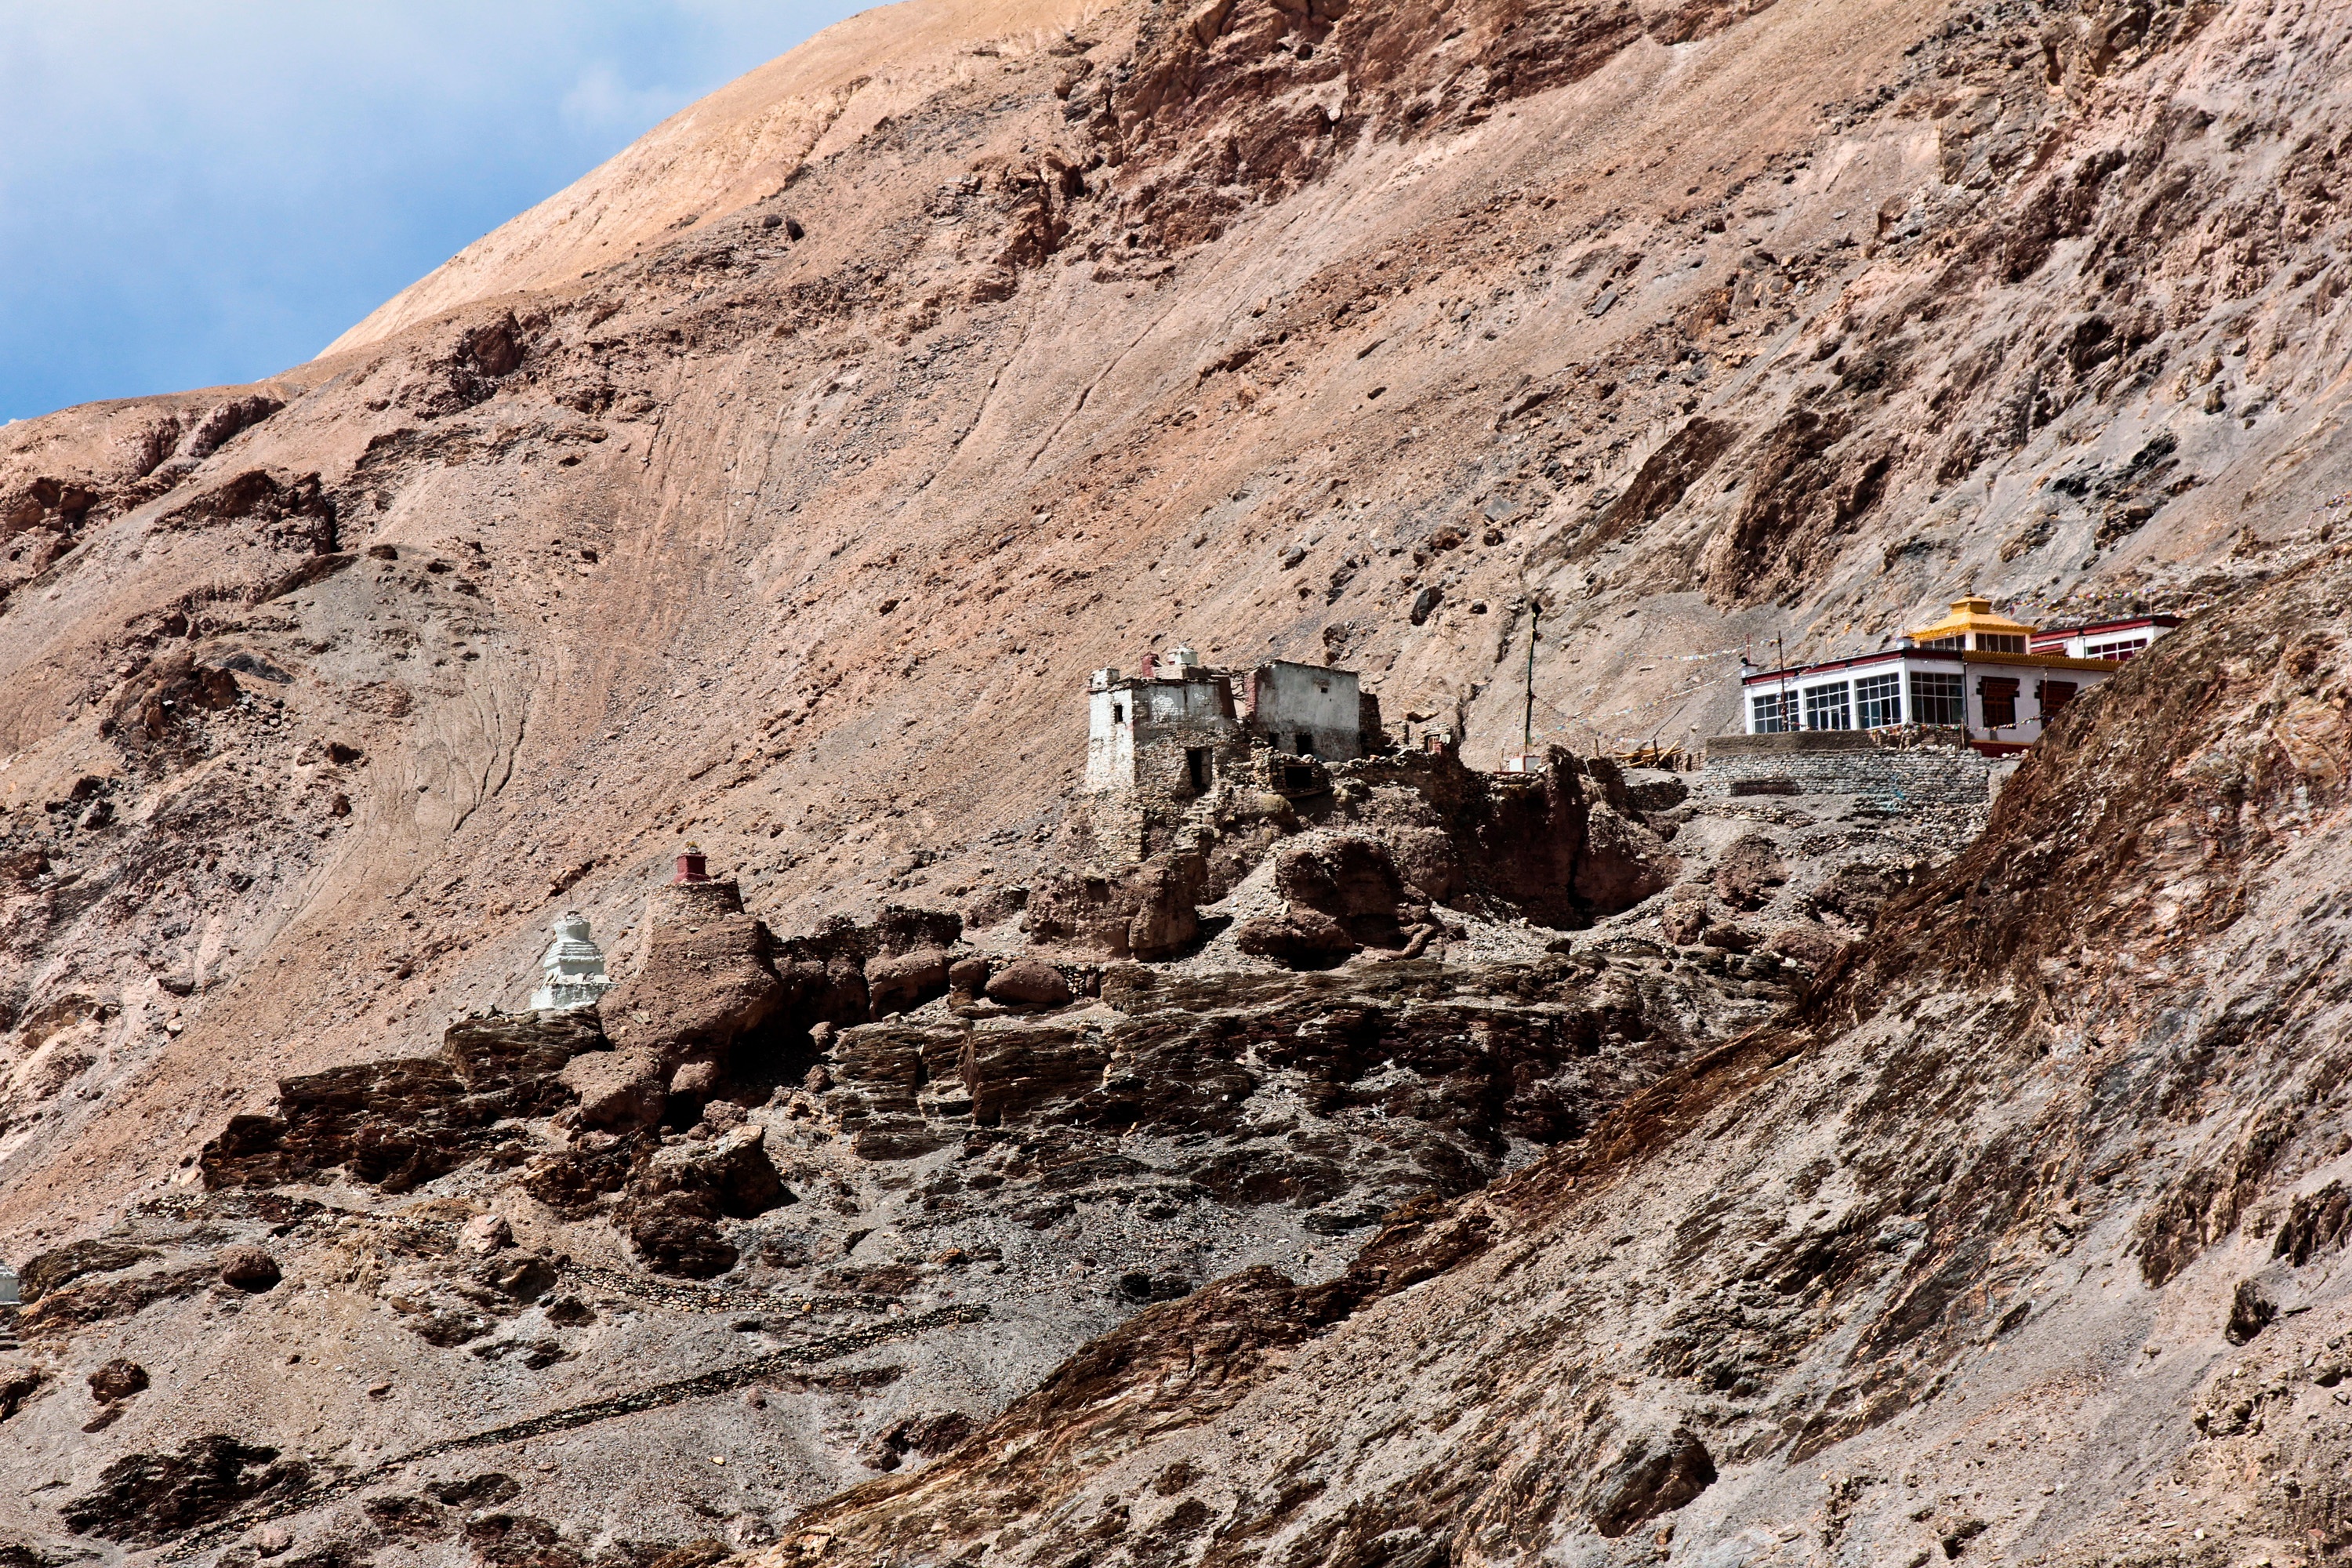
rock, mountain, valley, cliff, soil, terrain, material, ridge, geology, quarry, wadi, landform, mountainous landforms, geological phenomenon, rockfall